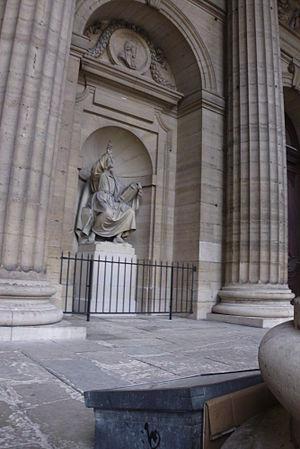
Eugène Émile Thomas, dit Émile Thomas (Français, 1817-1882): L'Apôtre saint Pierre, 1856, statue en pierre, façade de l'église Saint-Sulpice, VIe arrondissement, Paris, France. Polski: Paryż w 2013
Eugène Émile Thomas est un sculpteur français né à Paris le 6 février 1817 et mort à Neuilly-sur-Seine le 2 janvier 1882.